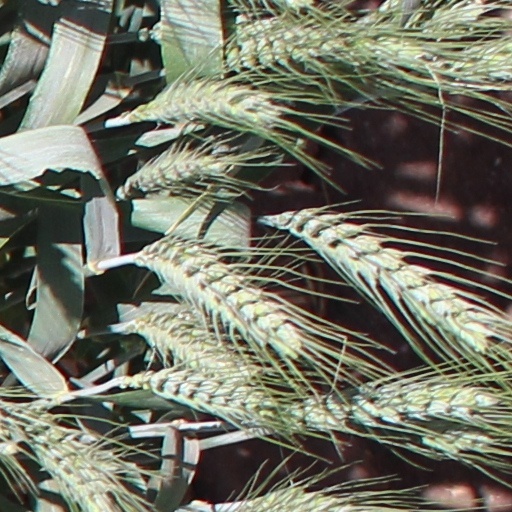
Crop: wheat